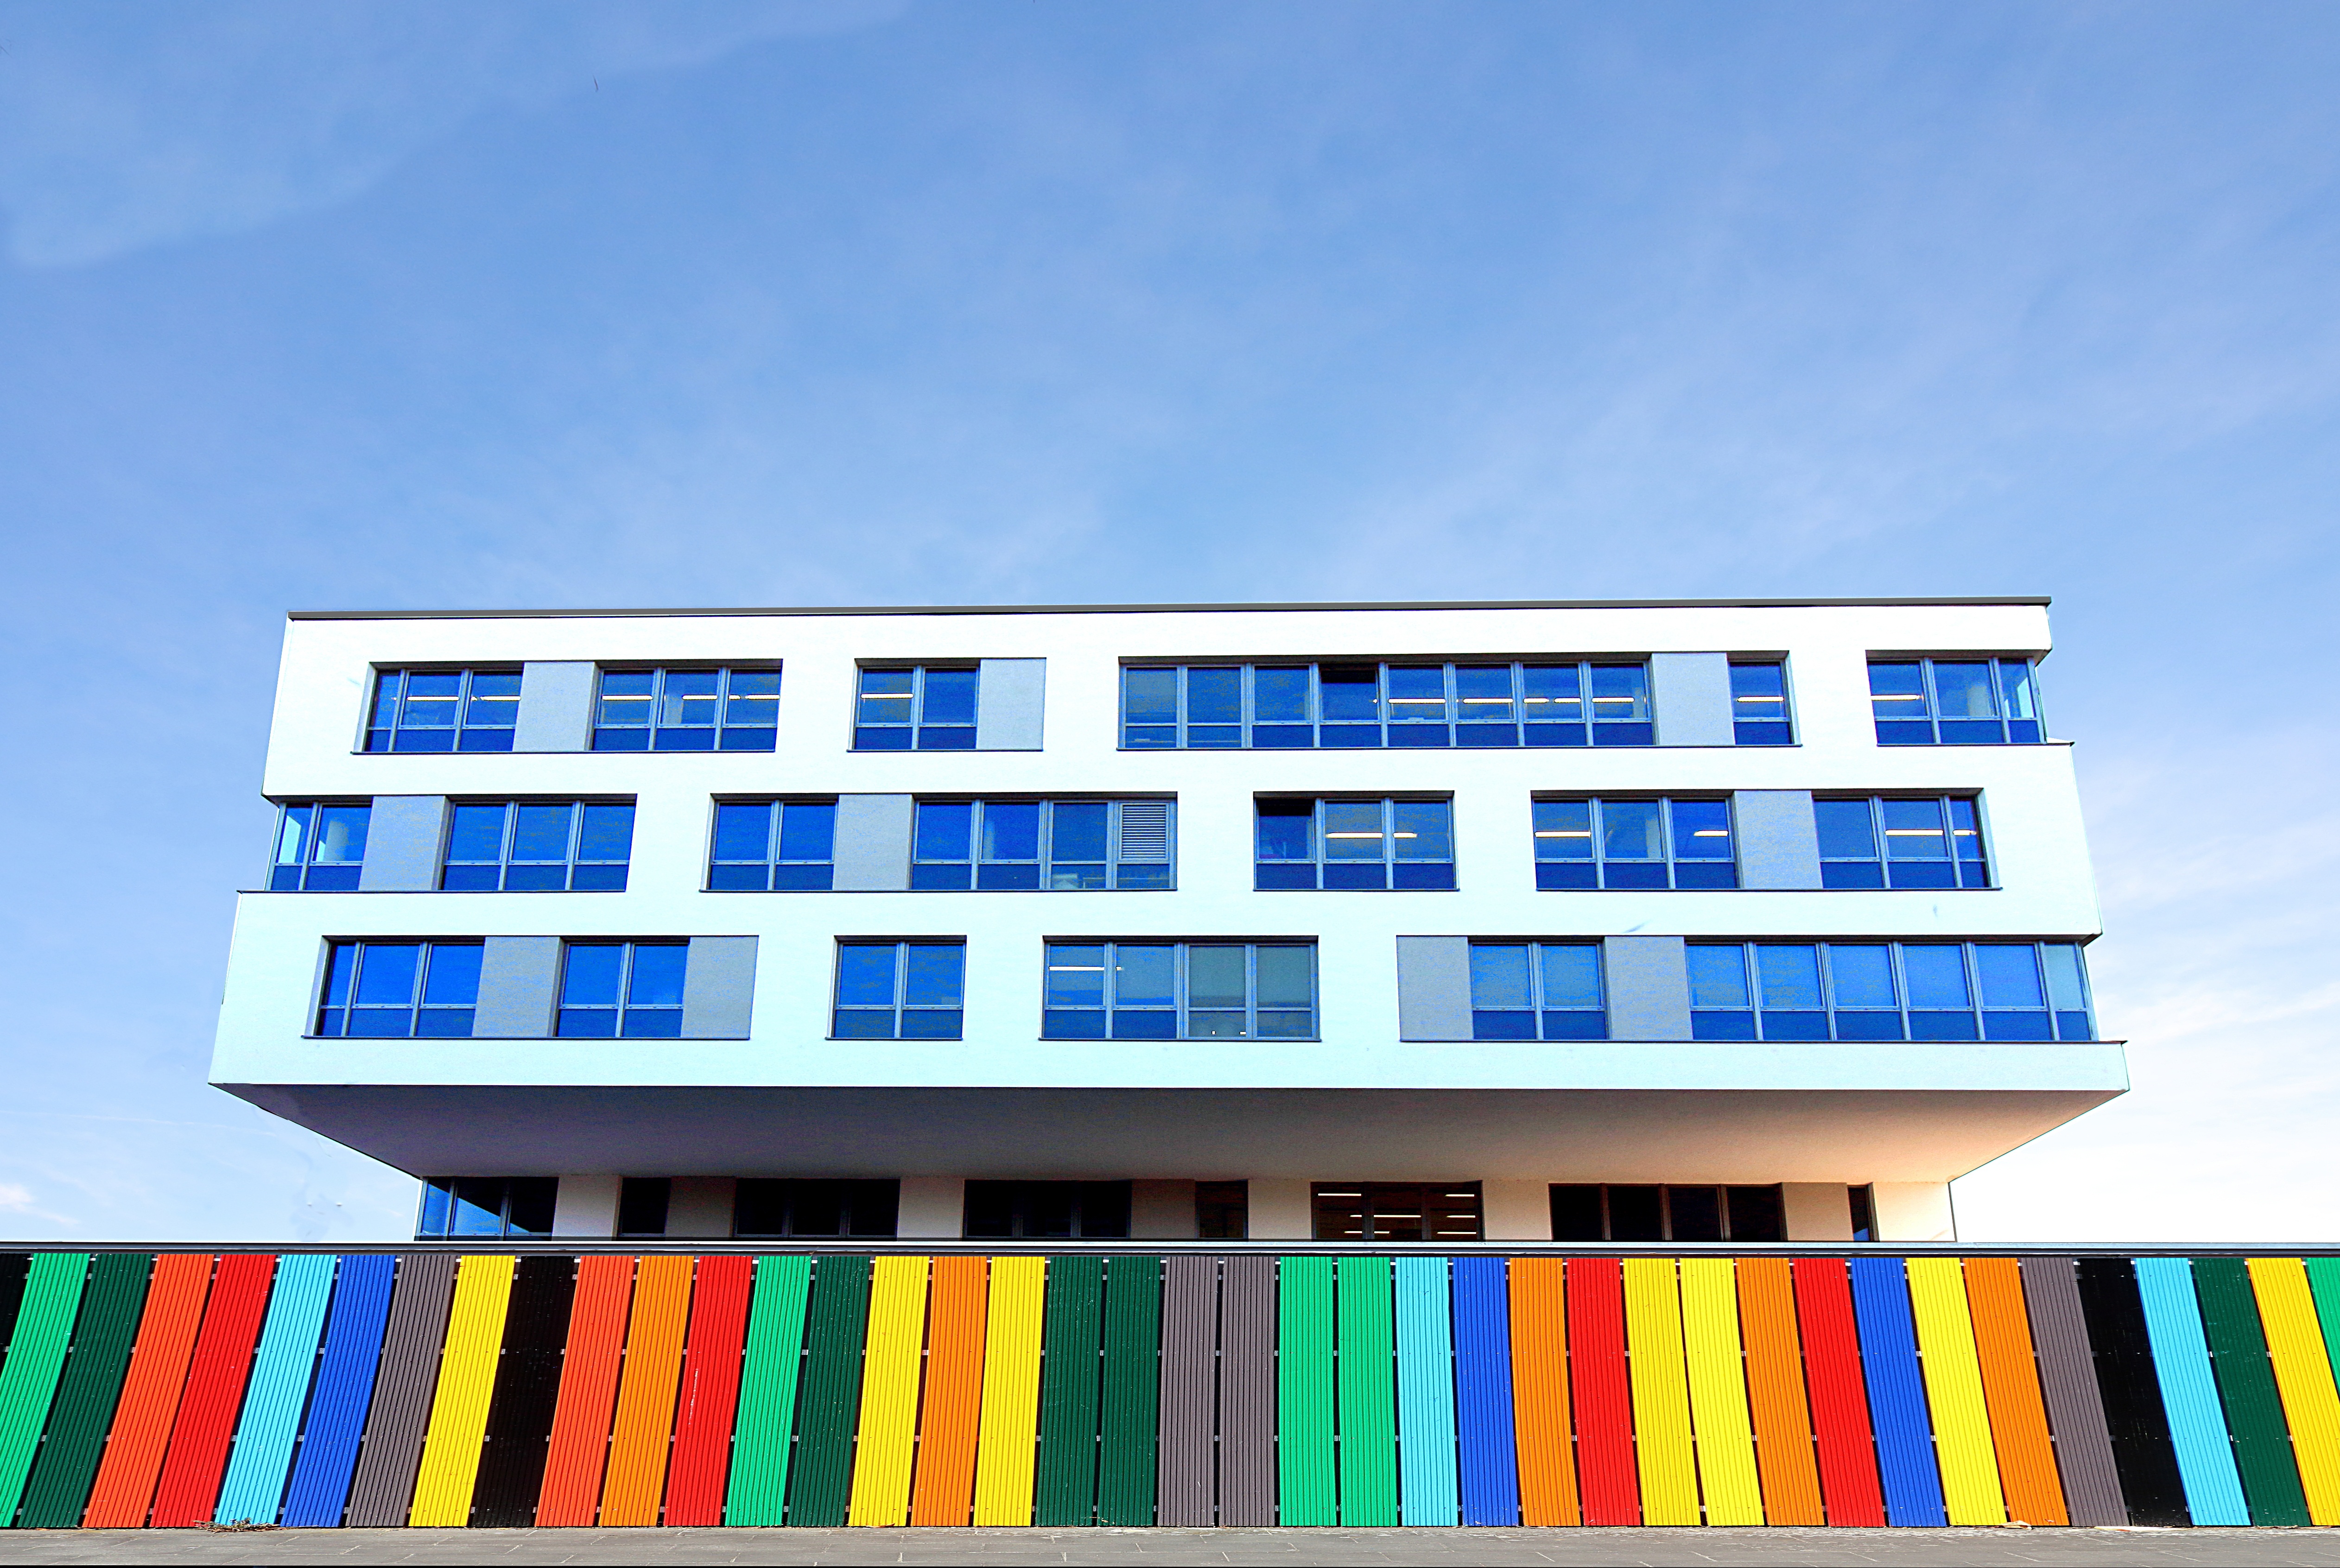
fence, architecture, window, building, facade, property, modern, office building, tower block, modern architecture, paling